Charles Stubbs

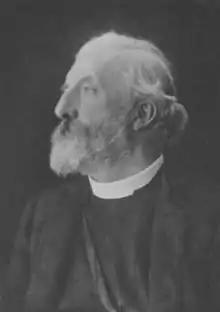

Charles William Stubbs (3 September 18454 May 1912) was an English clergyman.